Ghadi (film)

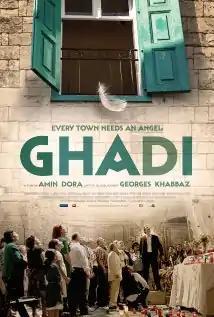
Film poster

Ghadi is a 2013 Lebanese drama film directed by Amin Dora. The film was originally selected as the Lebanese entry for the Best Foreign Language Film at the 86th Academy Awards in a two-way race over Lara Saba's "Blind Intersections". When the film's release date was moved from 26 September 2013 to 31 October 2013, it no longer met the eligibility dates and "Blind Intersections" became the official submission from Lebanon. The film was submitted the following year as Lebanon's official submission, but was not nominated.